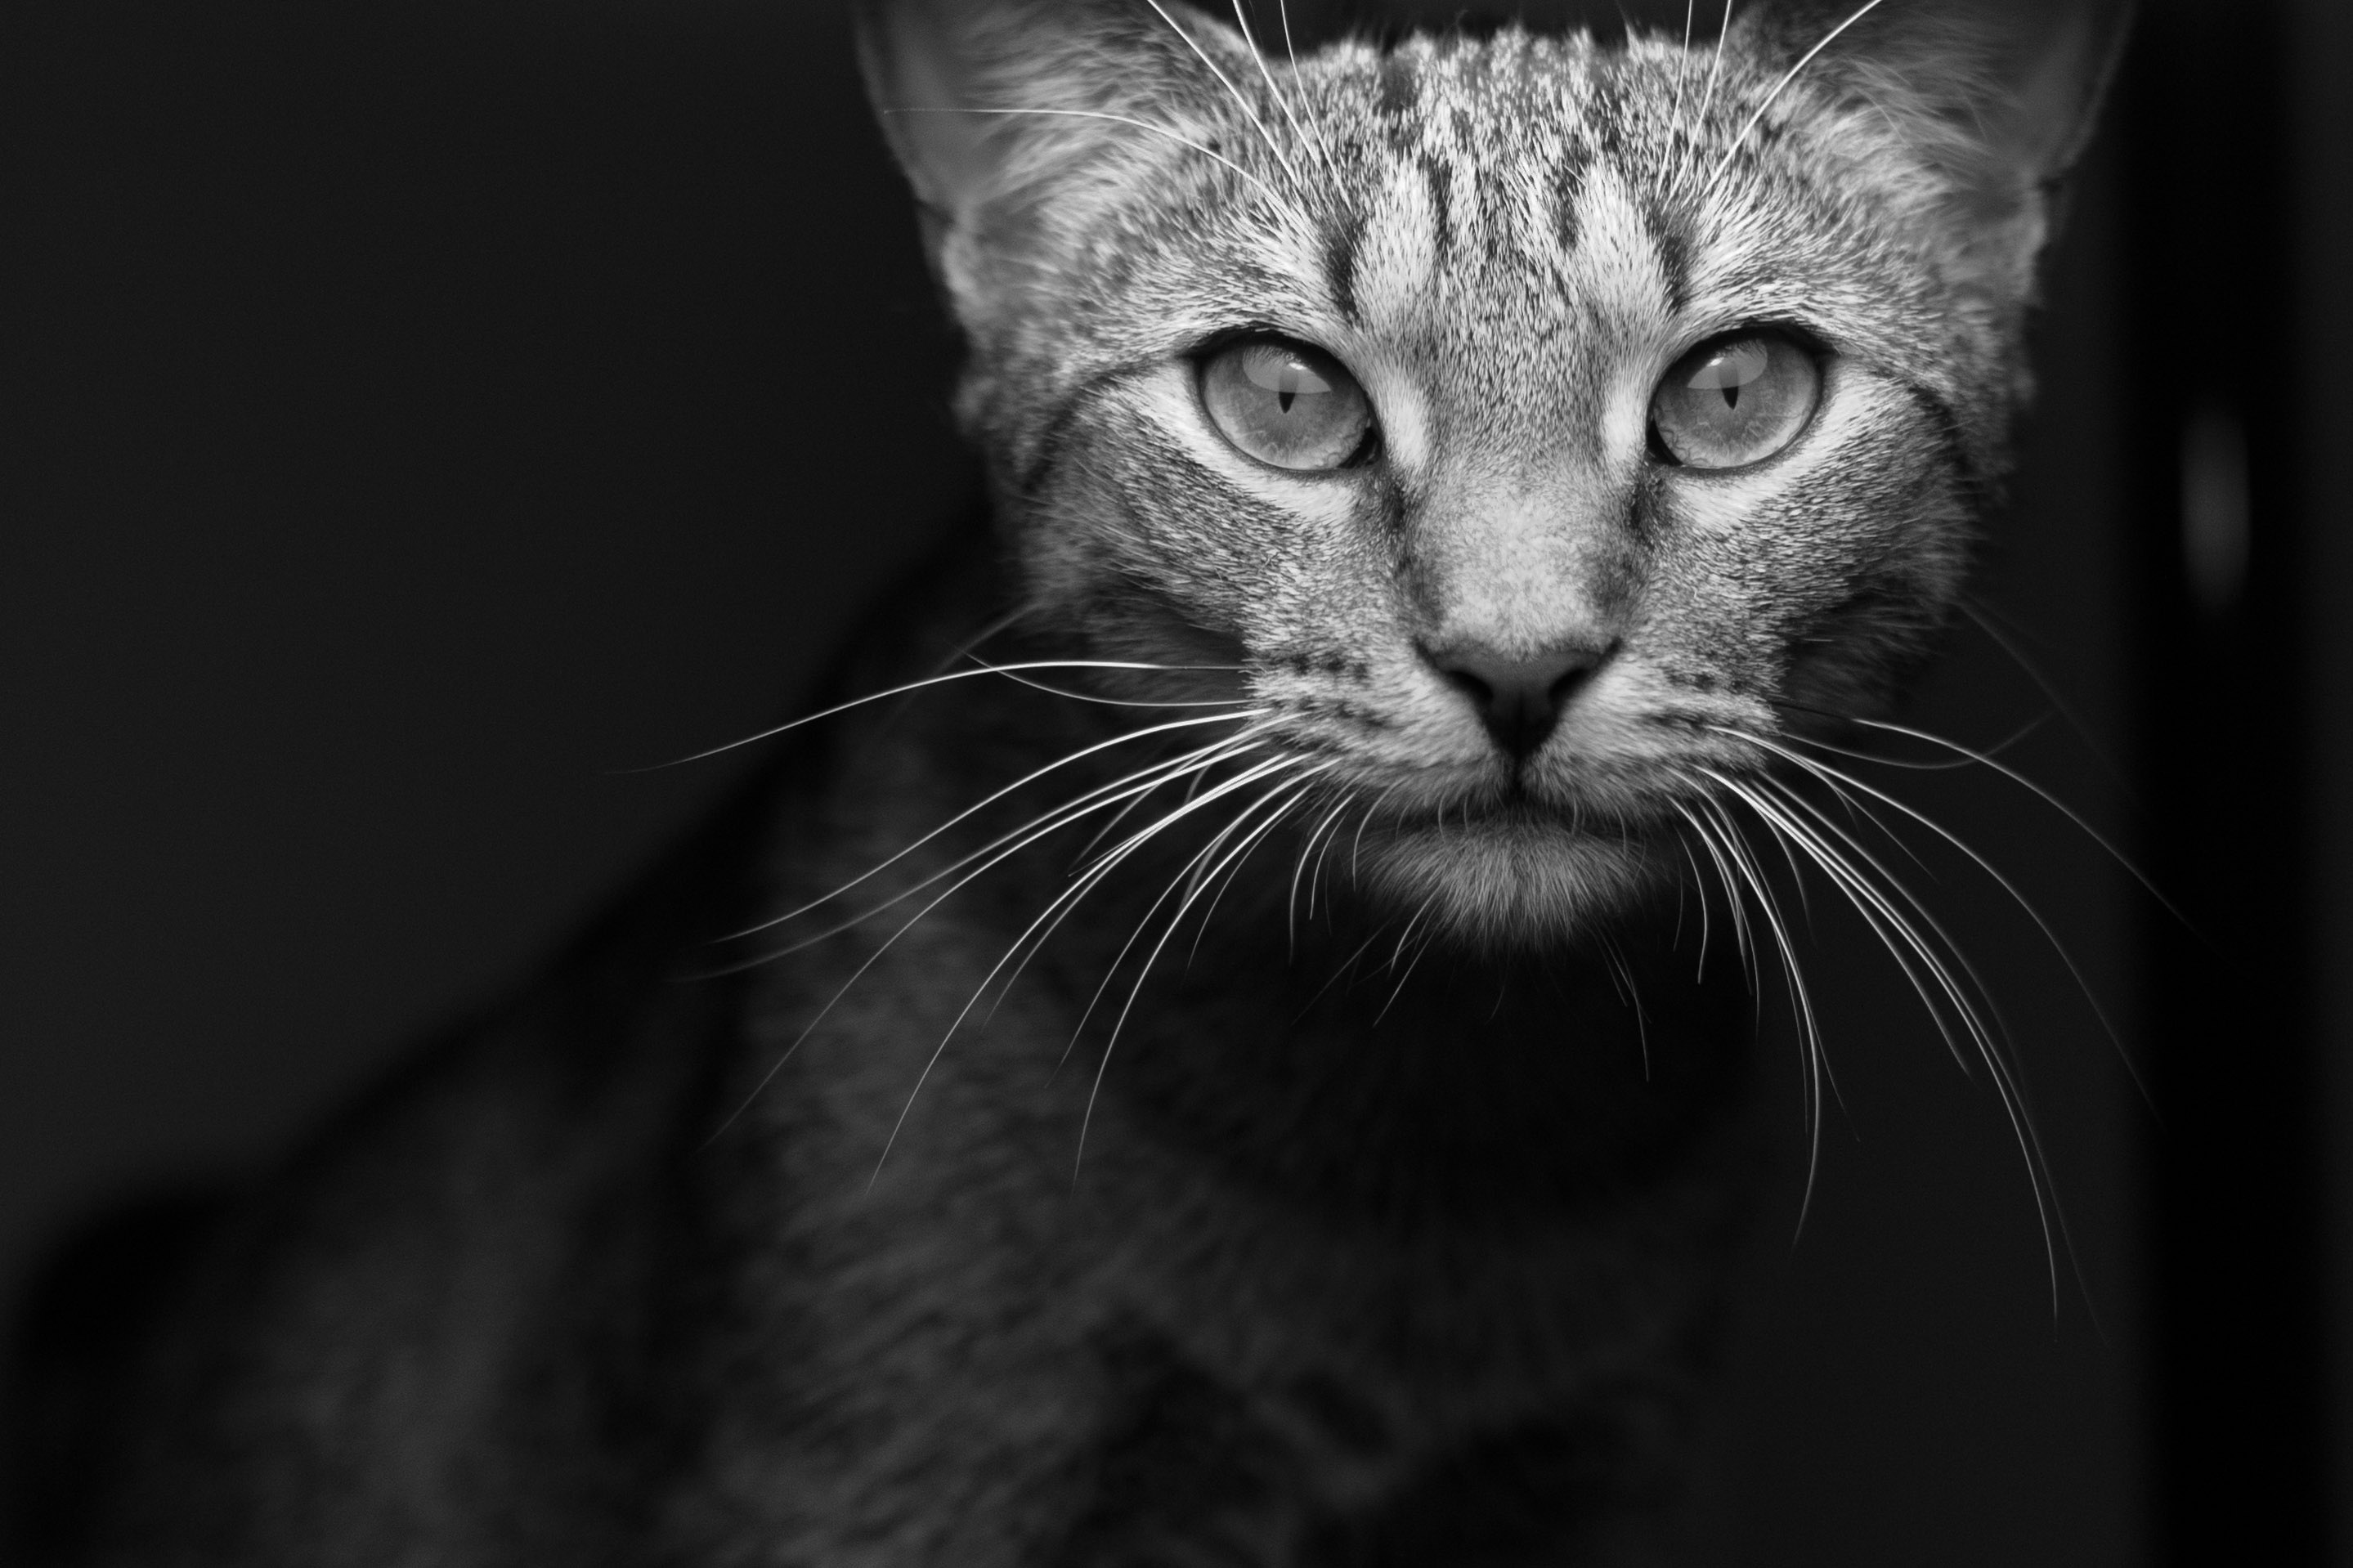
black and white, photography, animal, cute, pet, cat, feline, mammal, darkness, black cat, black, monochrome, close up, nose, whiskers, snout, vertebrate, hd wallpaper, monochrome photography, small to medium sized cats, cat like mammal